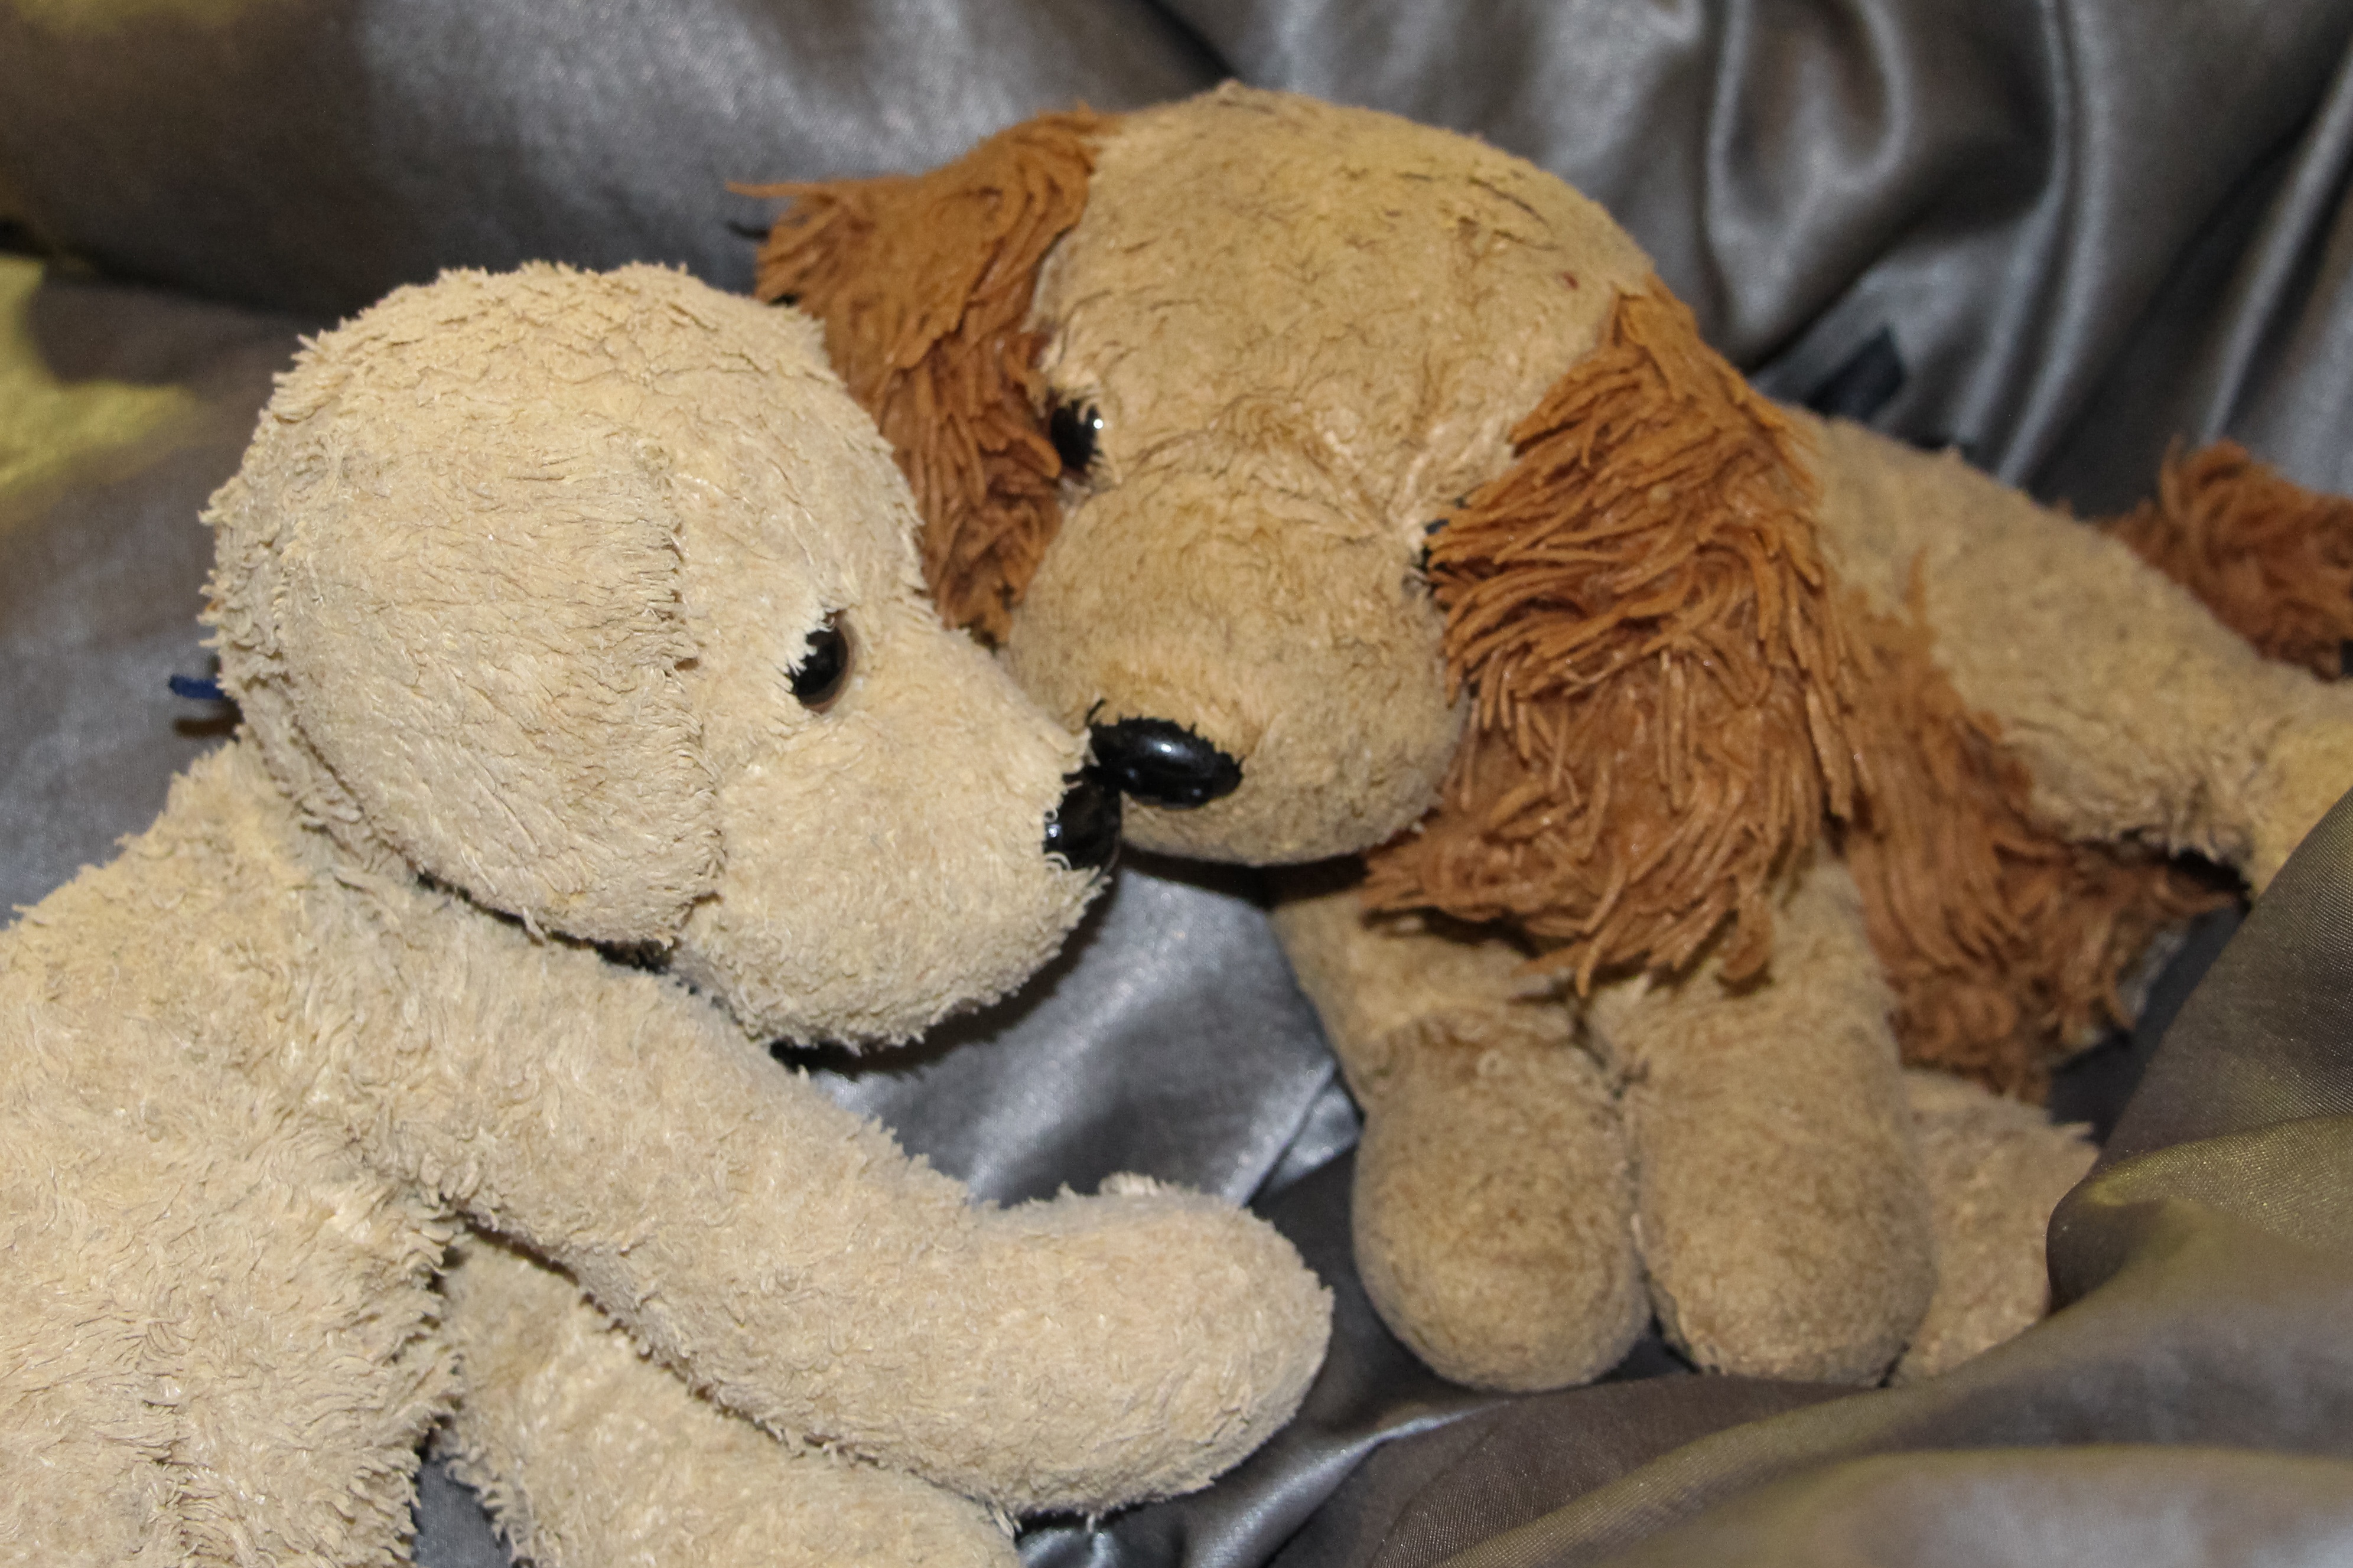
play, dog, cute, mammal, toy, teddy bear, textile, children, animals, toys, soft, plush, stuffed animal, cuddly, visit, children toys, soft toy, knuffig, miniature poodle, purry, stuffed toy, bello, plush dog, toy poodle, wuffi, niedlig, dog like mammal, dog crossbreeds, lagotto romagnolo